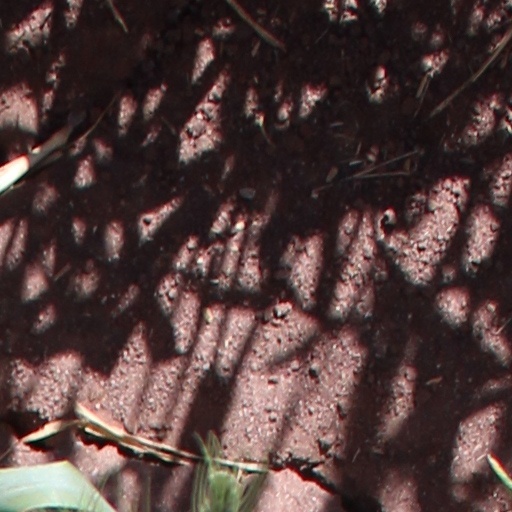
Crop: wheat